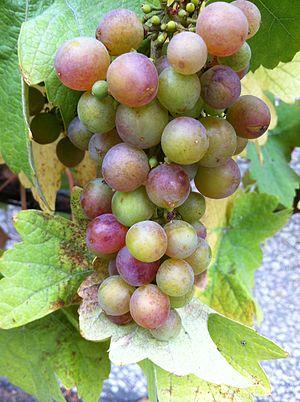
Le millerandage est un défaut de maturation de la vigne aboutissant à un avortement partiel des raisins.